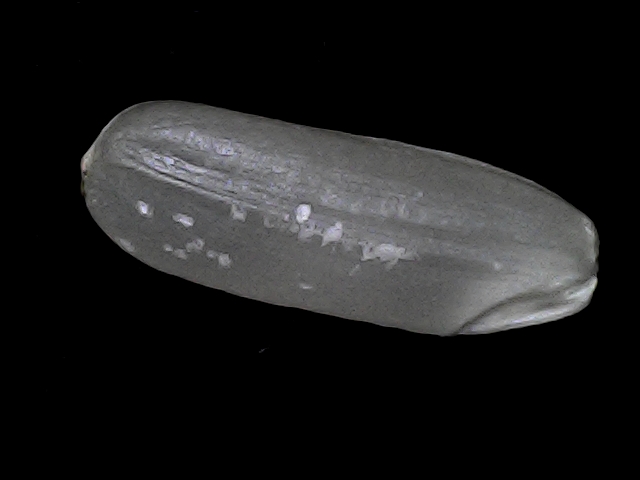
Rice variety: BD30